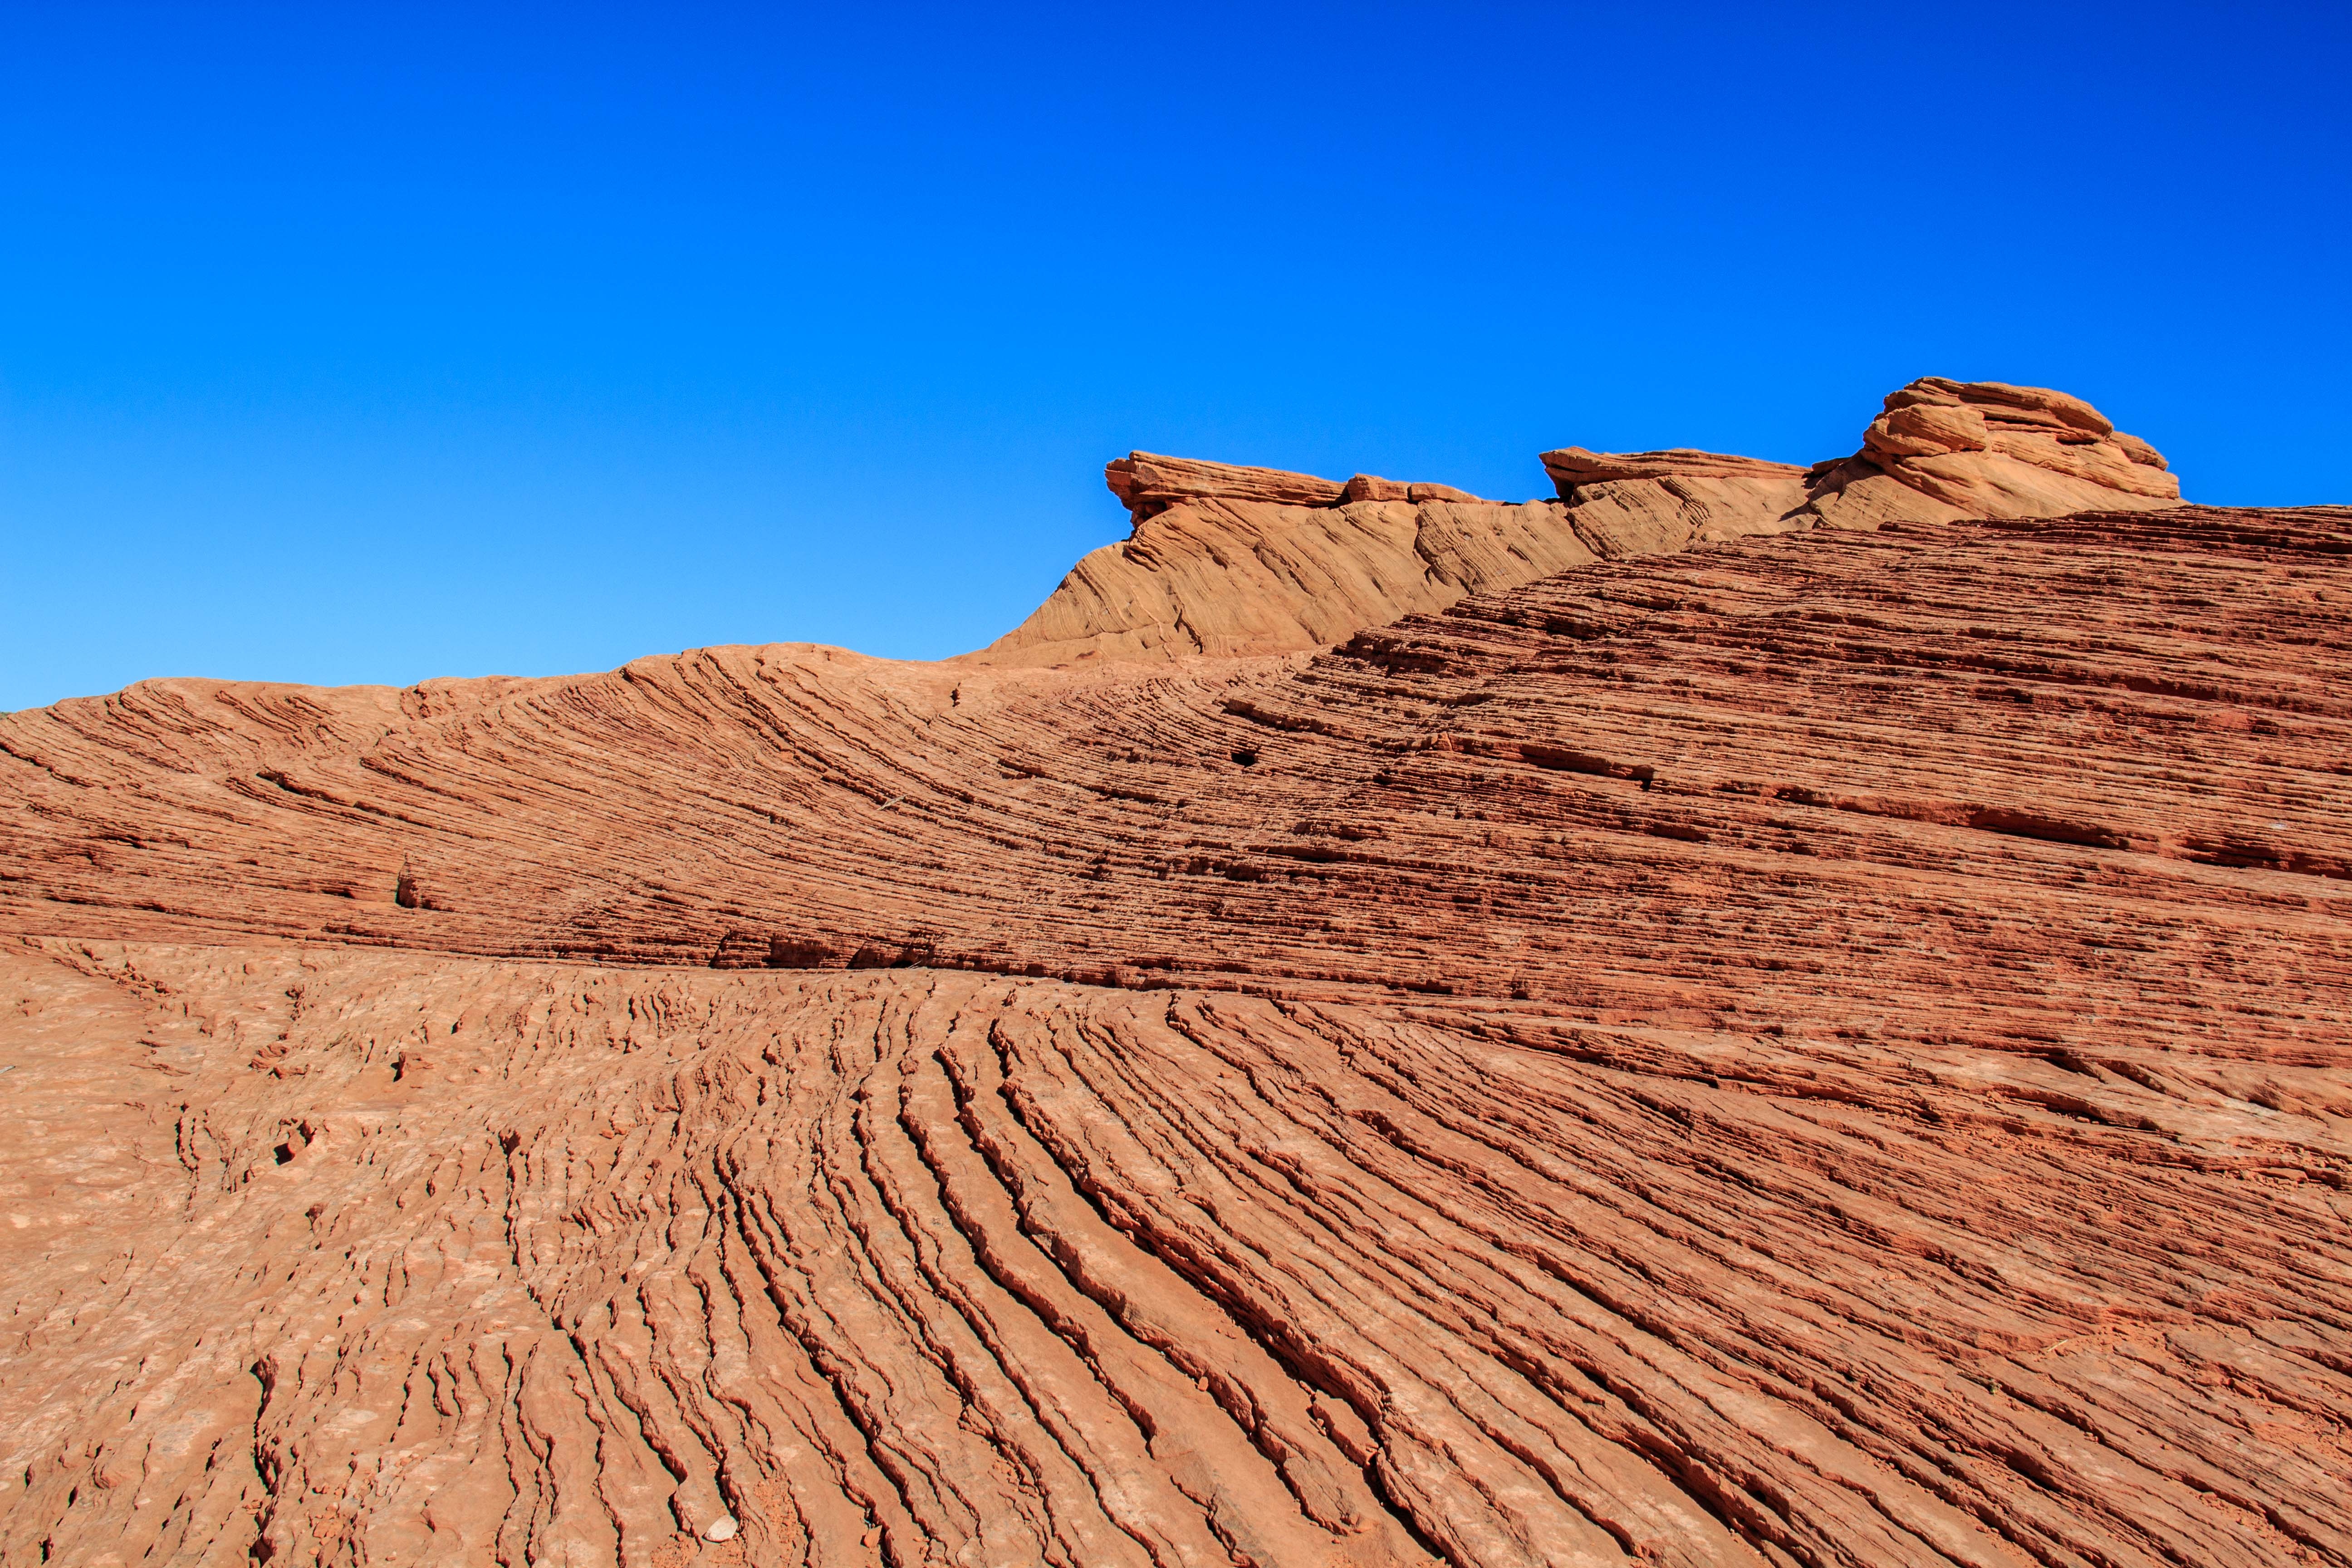
landscape, sand, rock, mountain, desert, wave, valley, formation, usa, soil, terrain, material, ridge, geology, badlands, plateau, ecosystem, wadi, butte, landform, sand stone, natural environment, geographical feature, aeolian landform, mountainous landforms